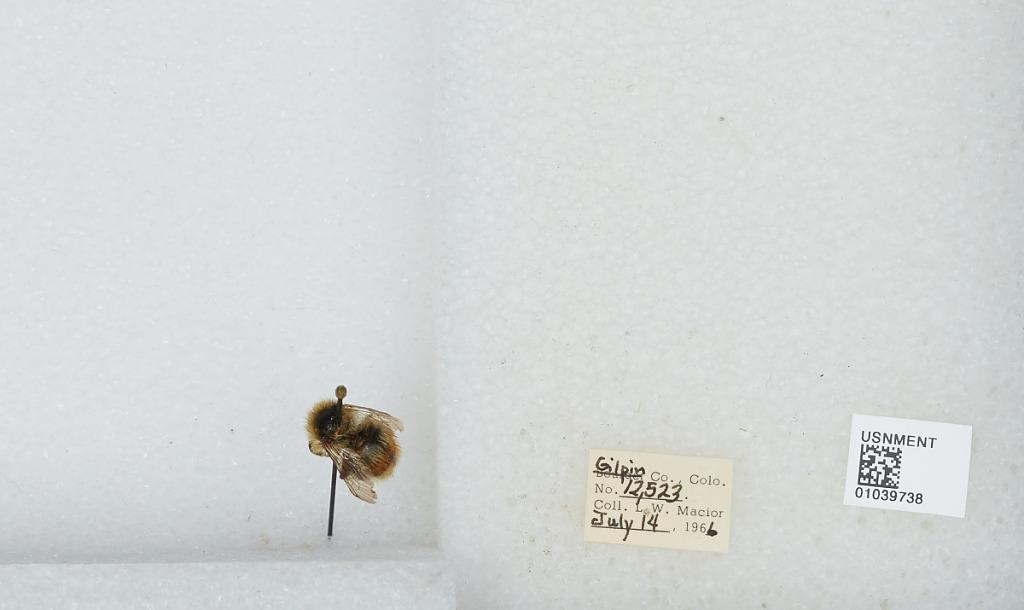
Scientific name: Bombus (Pyrobombus) sylvicola Kirby
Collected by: L. Macior
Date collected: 1966-7-14
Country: United States
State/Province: Colorado
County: Gilpin
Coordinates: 39.9335, -105.663